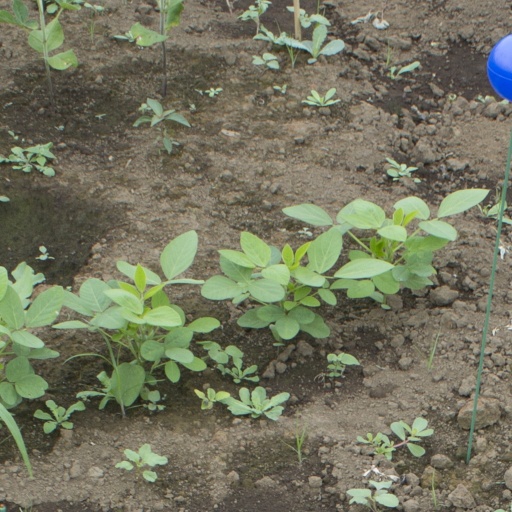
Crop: soybean